Aryana Sayeed

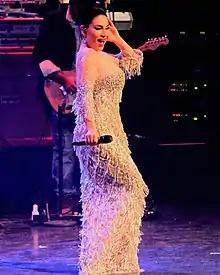
Sayeed performing in 2019

Sayeed's first single, in 2009, was Mashallah. However, the turning point in her career came after her song "Afghan Pesarak" was released in 2010. Aryana Sayeed eventually became a household name in many Afghan homes outside Afghanistan and was requested to perform at many concerts around the world. At the peak of all the sudden success, Aryana decided to go to Afghanistan and perform at concerts in her fragile home country.